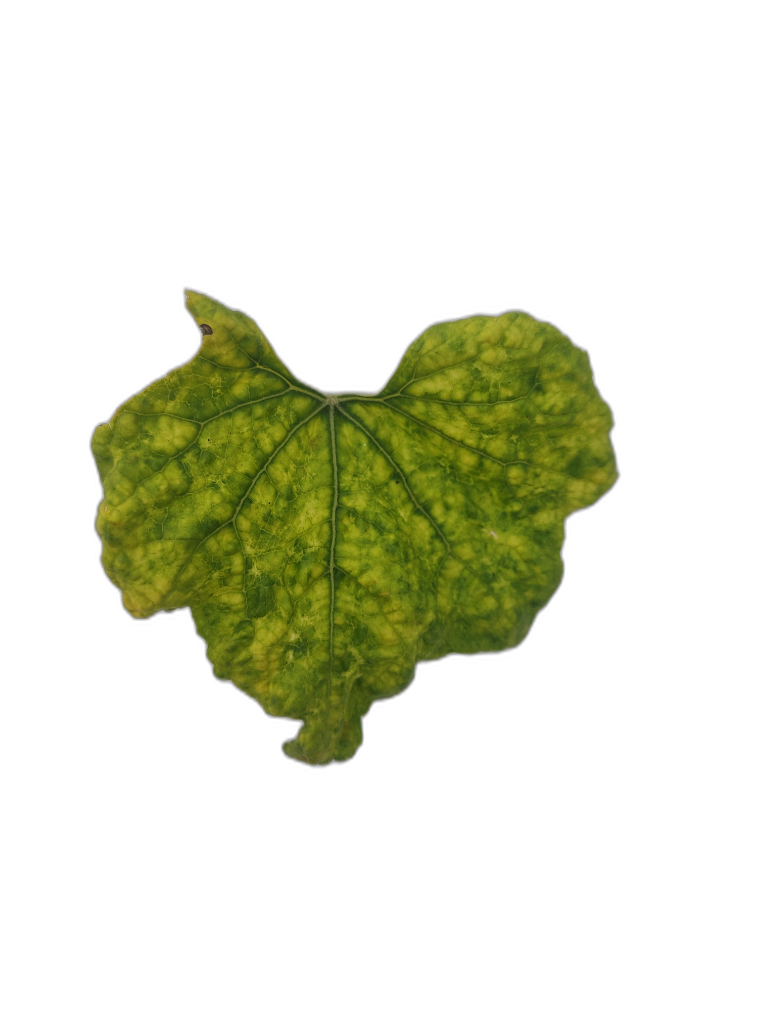
Crop: Zucchini
Label: Yellow_Mosaic_Virus